Commercial Bank of Scotland

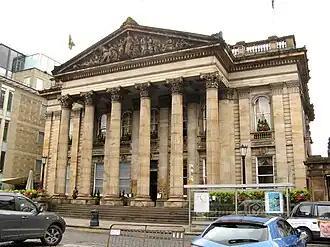
Former headquarters of the Commercial Bank of Scotland on George Street, Edinburgh

The Commercial Bank of Scotland Ltd. was a Scottish commercial bank. It was founded in Edinburgh in 1810, and obtained a royal charter in 1831. It grew substantially through the 19th and early 20th centuries, until 1958, when it merged with the National Bank of Scotland to become the National Commercial Bank of Scotland. Ten years later the National Commercial Bank merged with the Royal Bank of Scotland.